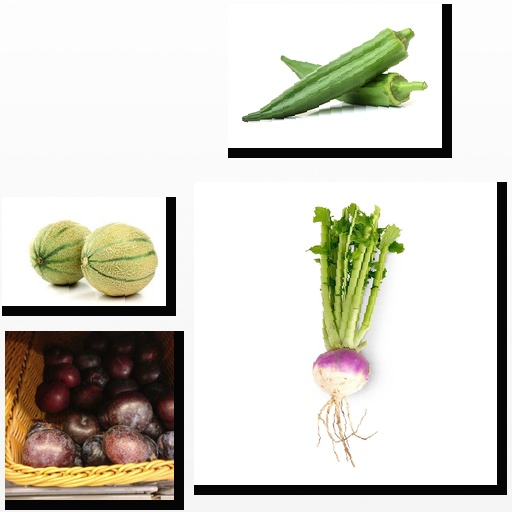
Food items: okra, turnip, plum, cantaloupe